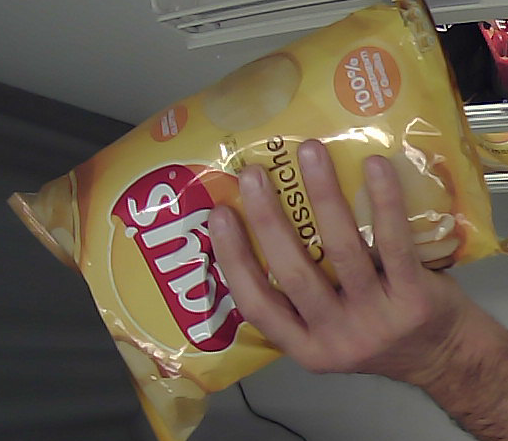
Product: lays_classic